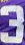
Number: 3